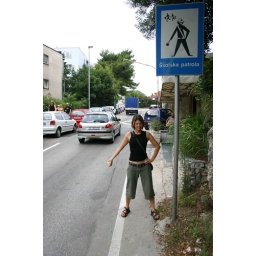
Sassy street sign in Dubrovnik, Croatia